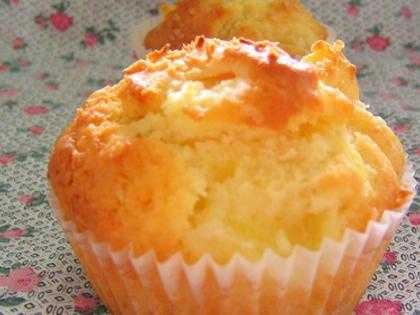
Label: Pineapple